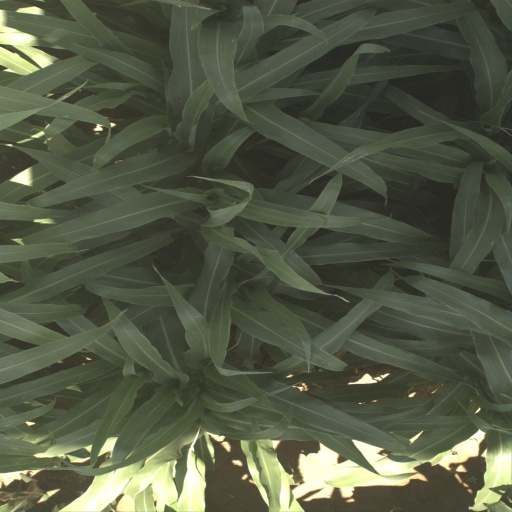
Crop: sorghum